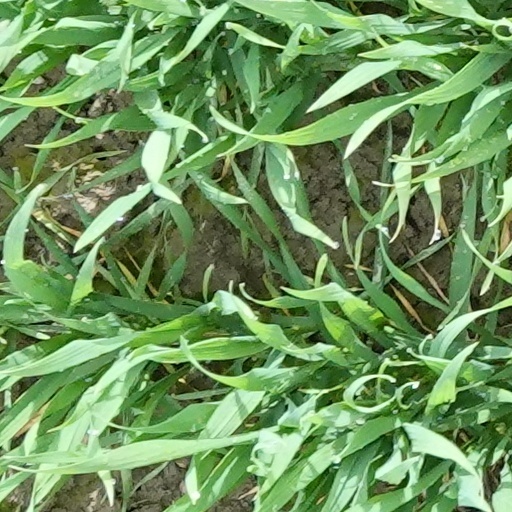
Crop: wheat